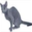
Label: cat